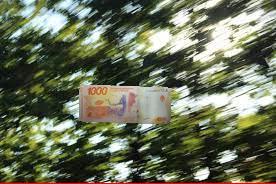
Denominación: 1000